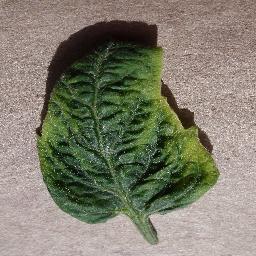
Label: Tomato___Tomato_Yellow_Leaf_Curl_Virus